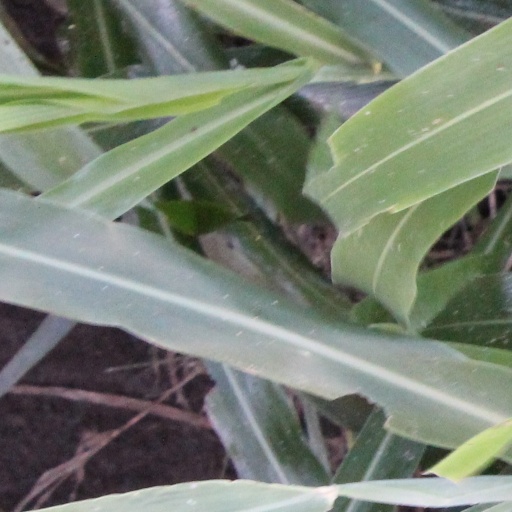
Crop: sorghum